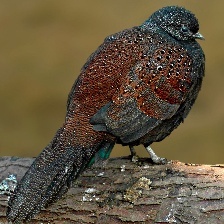
Species: BORNEAN PHEASANT
Scientific name: POLYPLECTRON SCHLEIERMACHERI